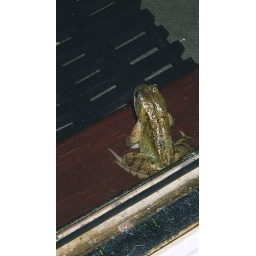
A frog tryingto gain entrance to our front door in our house at Ashford